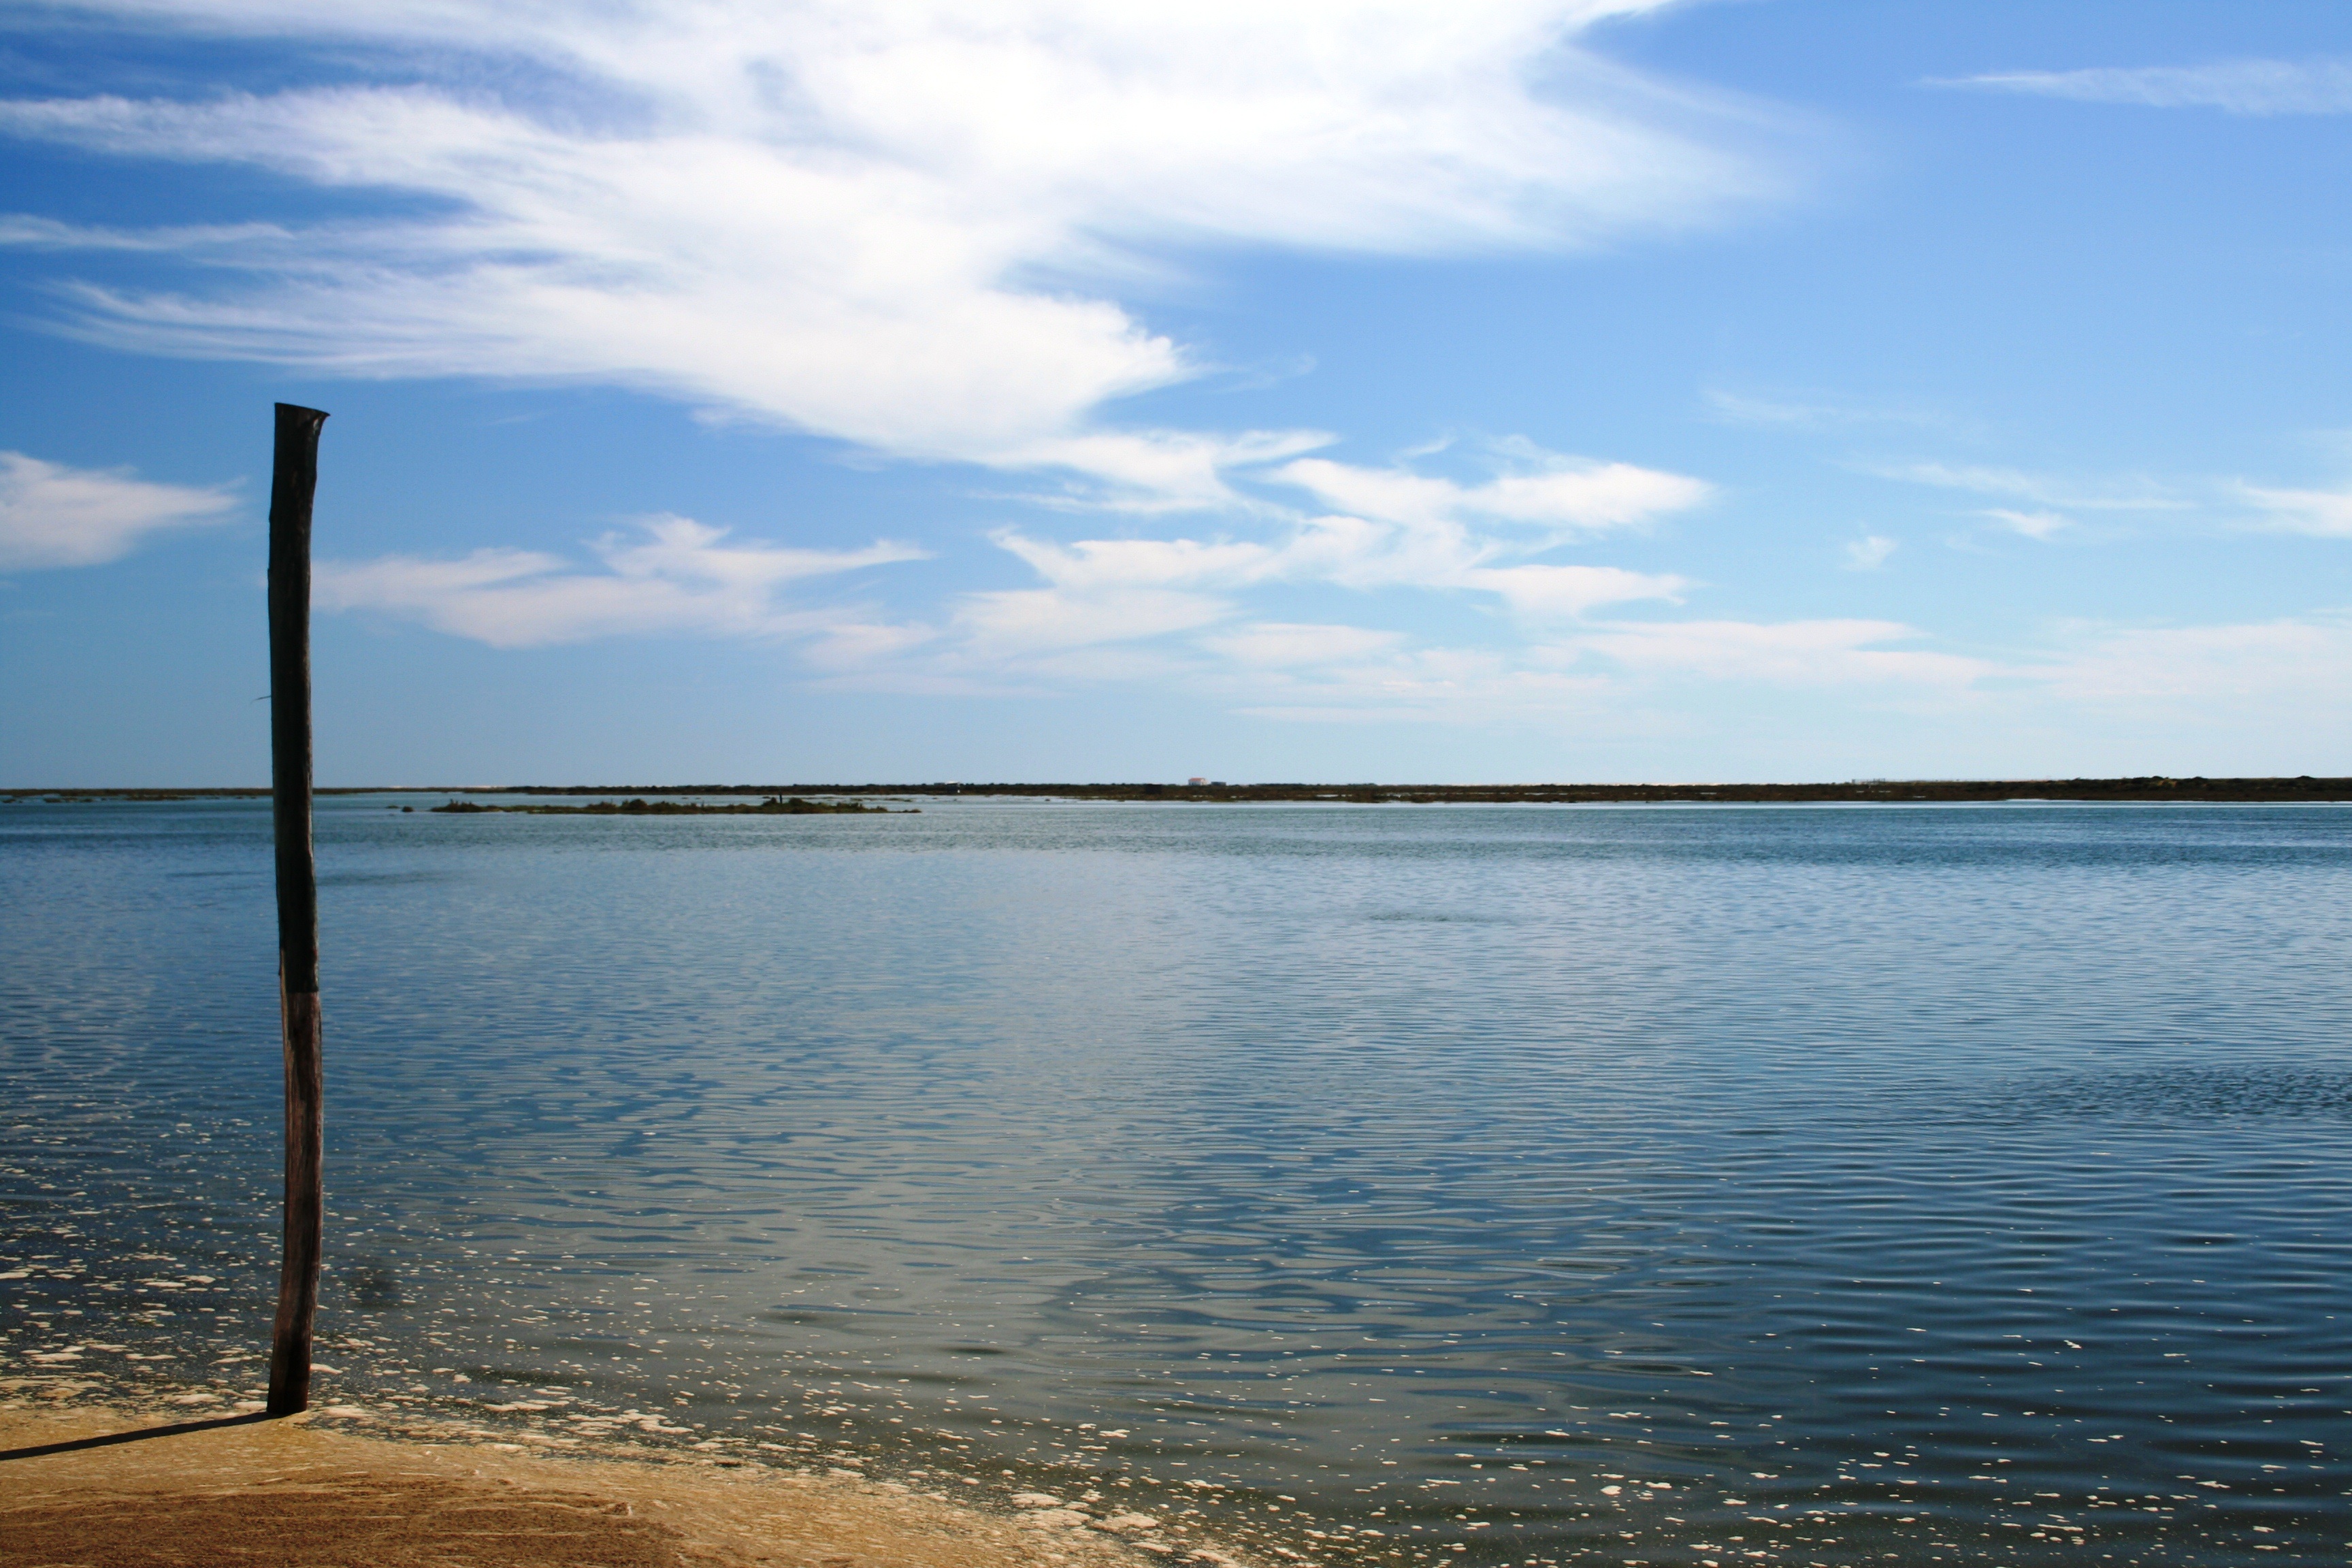
beach, landscape, sea, coast, water, ocean, horizon, cloud, sky, sunlight, morning, shore, lake, dawn, dusk, reflection, bay, reservoir, body of water, loch